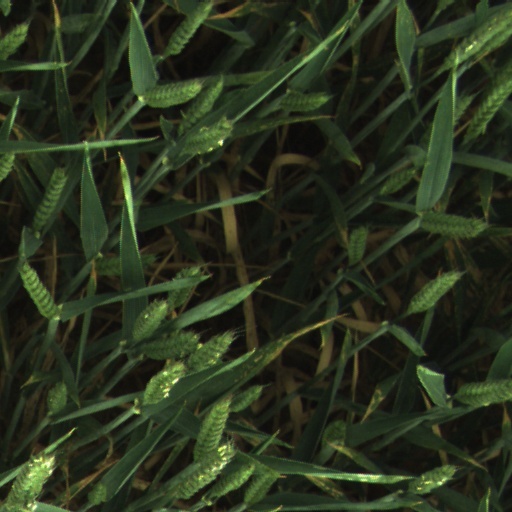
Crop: wheat